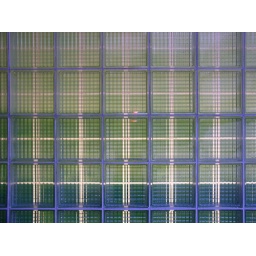
A green window in the International District.